David W. Mullins Library

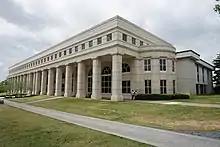
Mullins Library East Facade

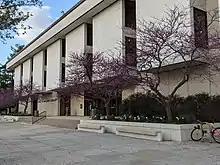
Mullins Library west side

The David W. Mullins Library is the main research library of the University of Arkansas. The University Libraries also include the Robert A. and Vivian Young Law Library, the Fine Arts Library, the Chemistry and Biochemistry Library, and the Physics Library.